Jungang Expressway Branch

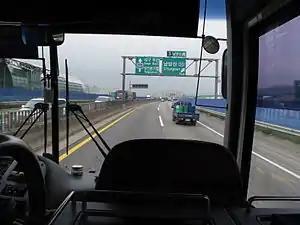
South Yangsan IC, 2012

The Jungang Expressway Branch is an expressway in South Korea. It connects Gimhae to Yangsan of South Gyeongsang Province. The expressway's route number is 551.